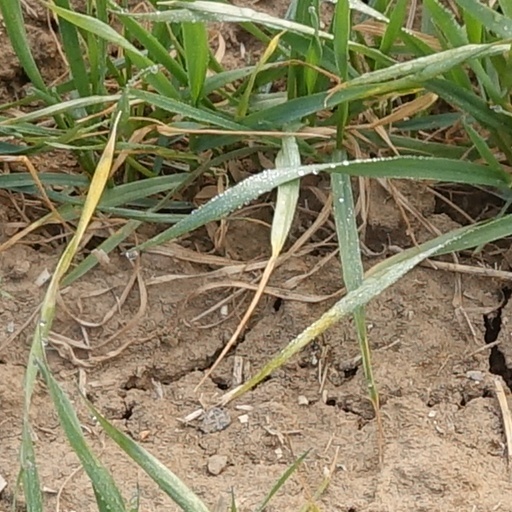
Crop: wheat